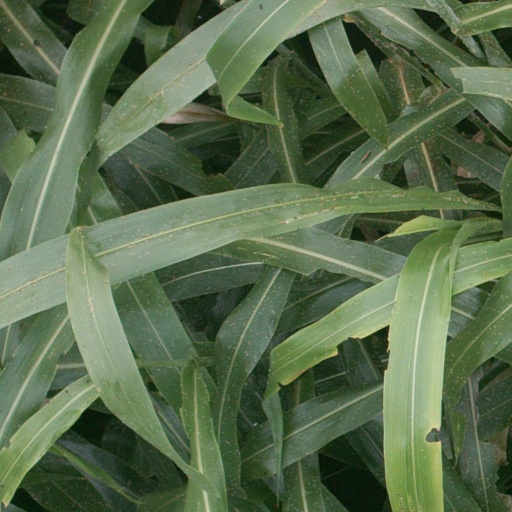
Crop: sorghum